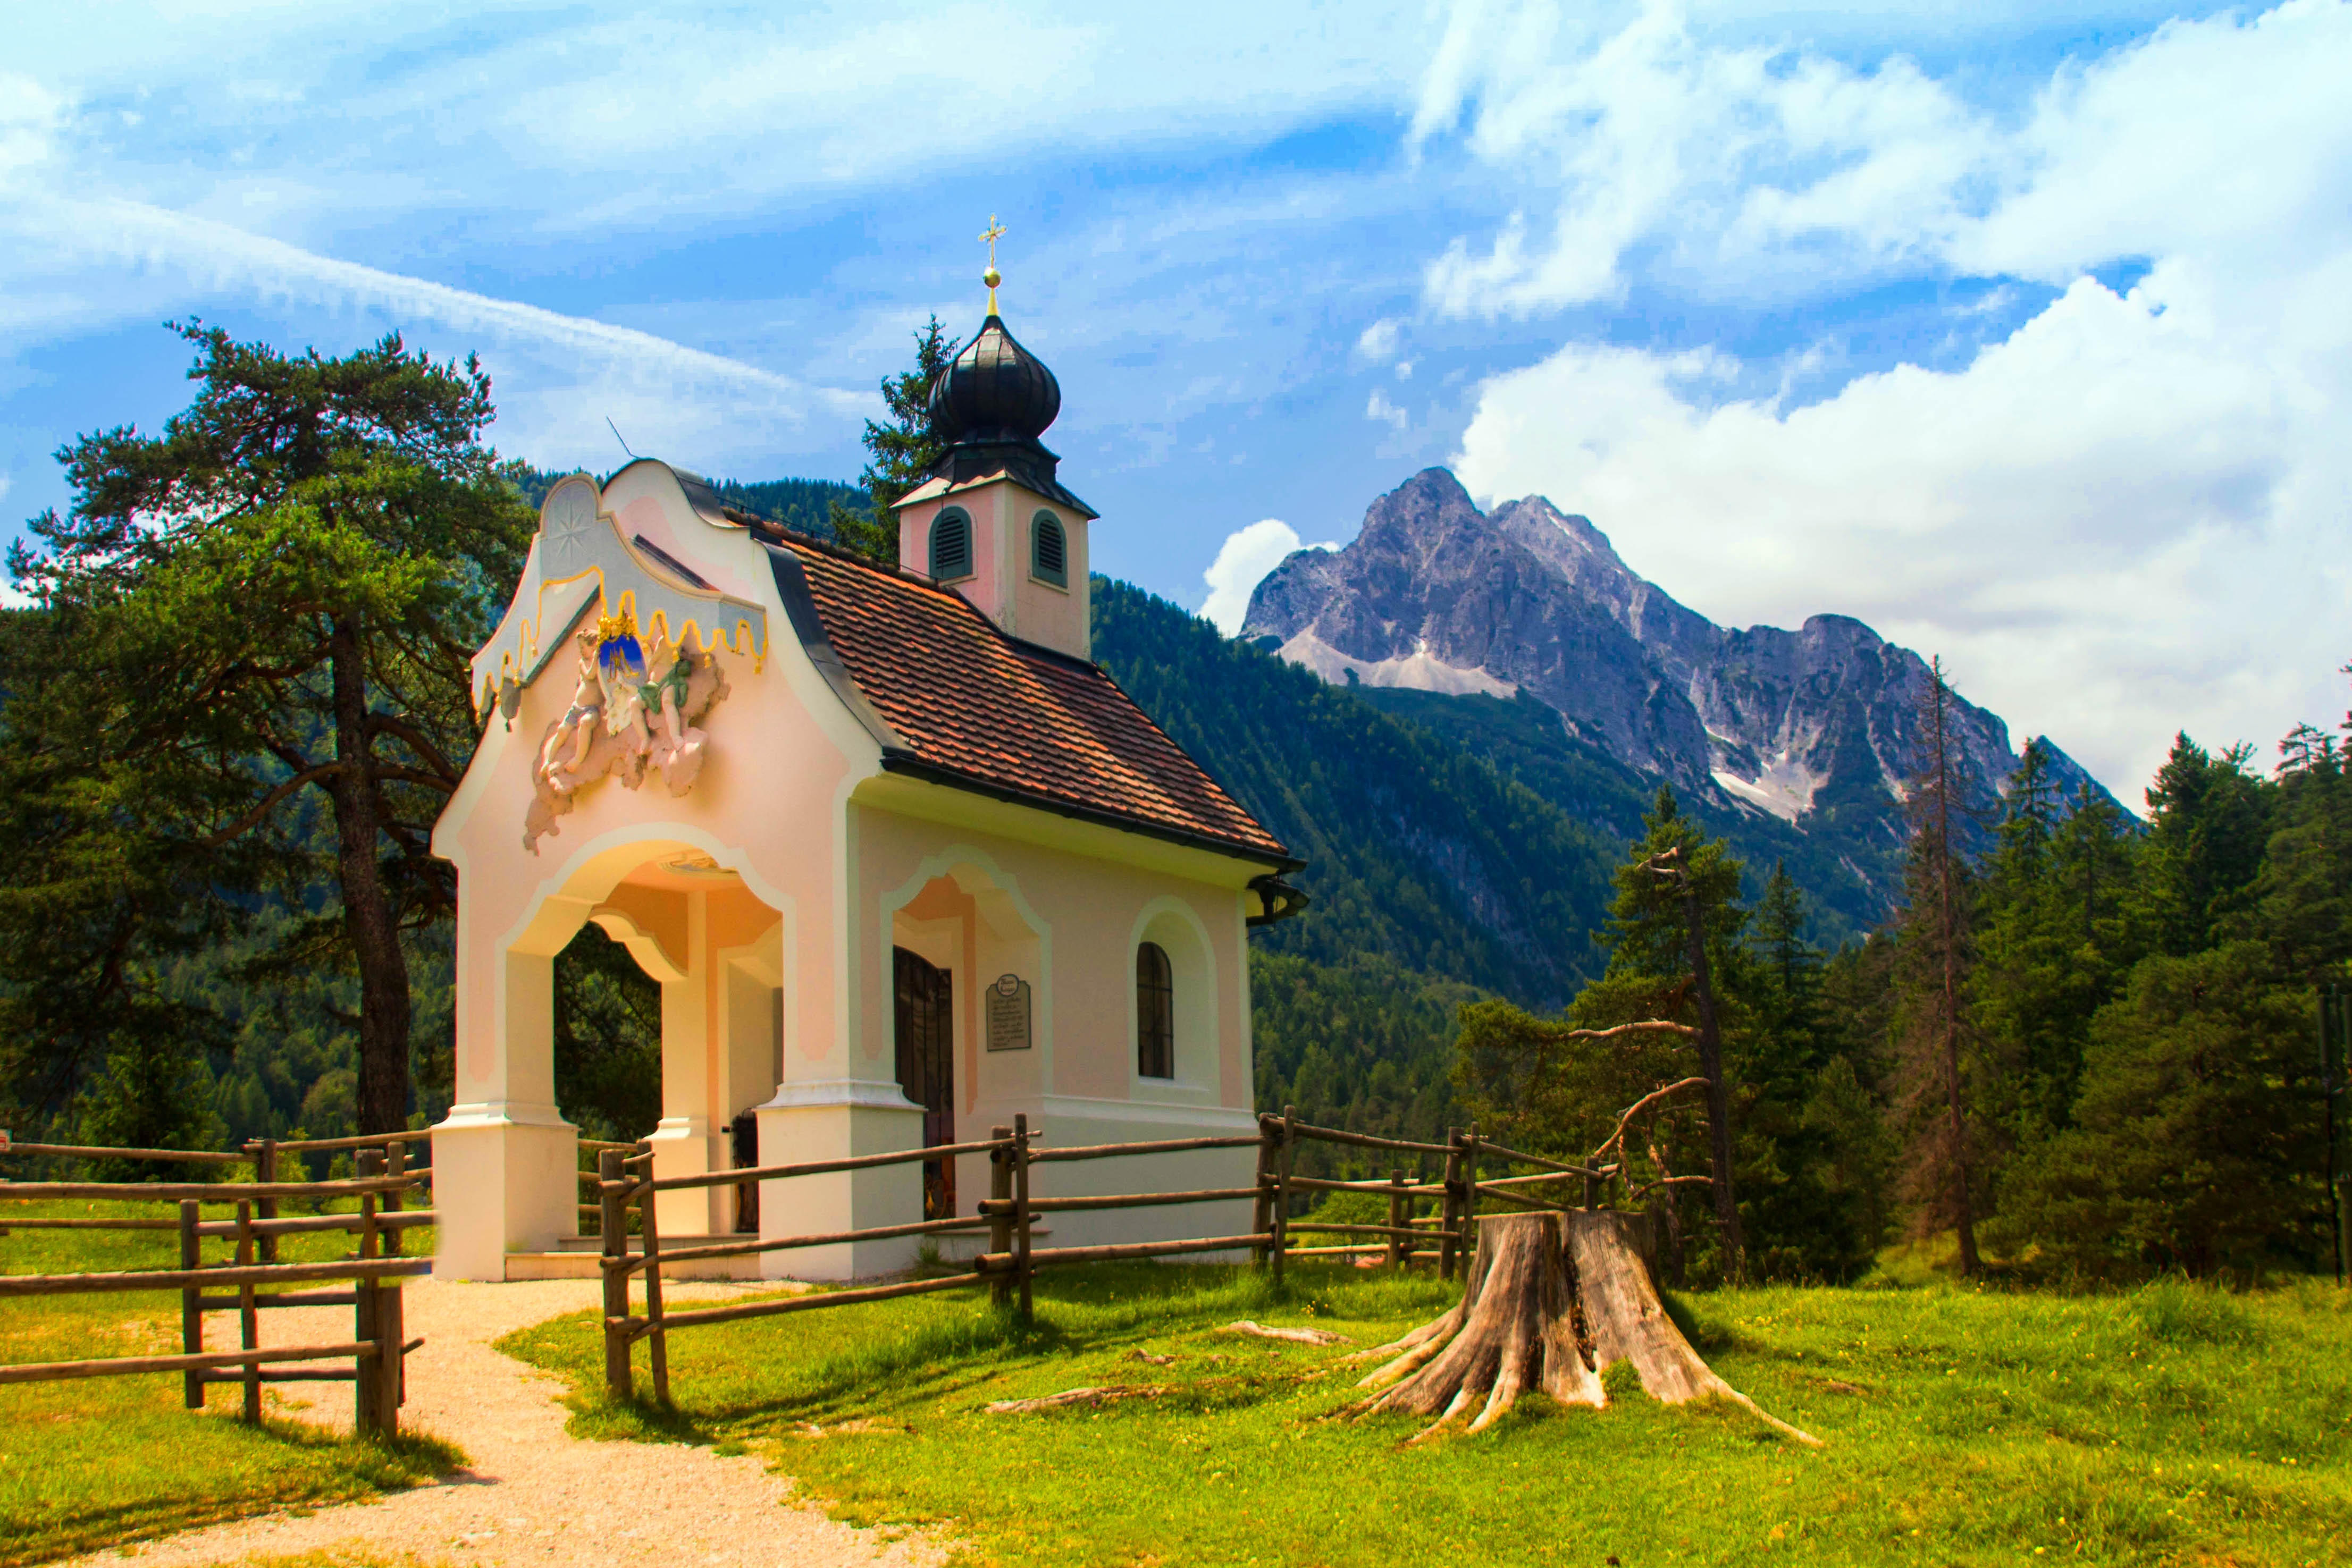
landscape, mountain, building, mountain range, vacation, alpine, chapel, tourism, mountains, monastery, estate, mittenwald, rural area, mountain panorama, mountain chapel, karwendel, mountain meadow, wreath mountain